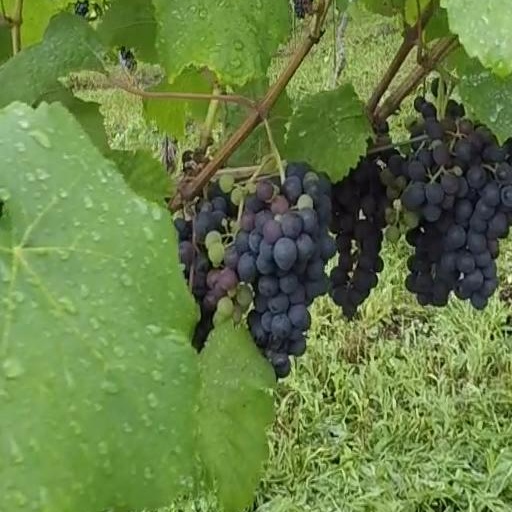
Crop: grape